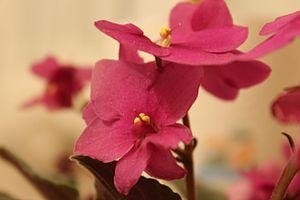
Saintpaulia est un genre botanique de la famille des Gesneriaceae. Dans le langage courant, un saintpaulia est en général une plante cultivée hybride, issue de l'espèce Saintpaulia ionantha. L'hybridation est facile et plus d'une dizaine de milliers de combinaisons sont connues, de diverses formes et couleurs. La plupart des hybrides peuvent se reproduire par bouturage de feuille.